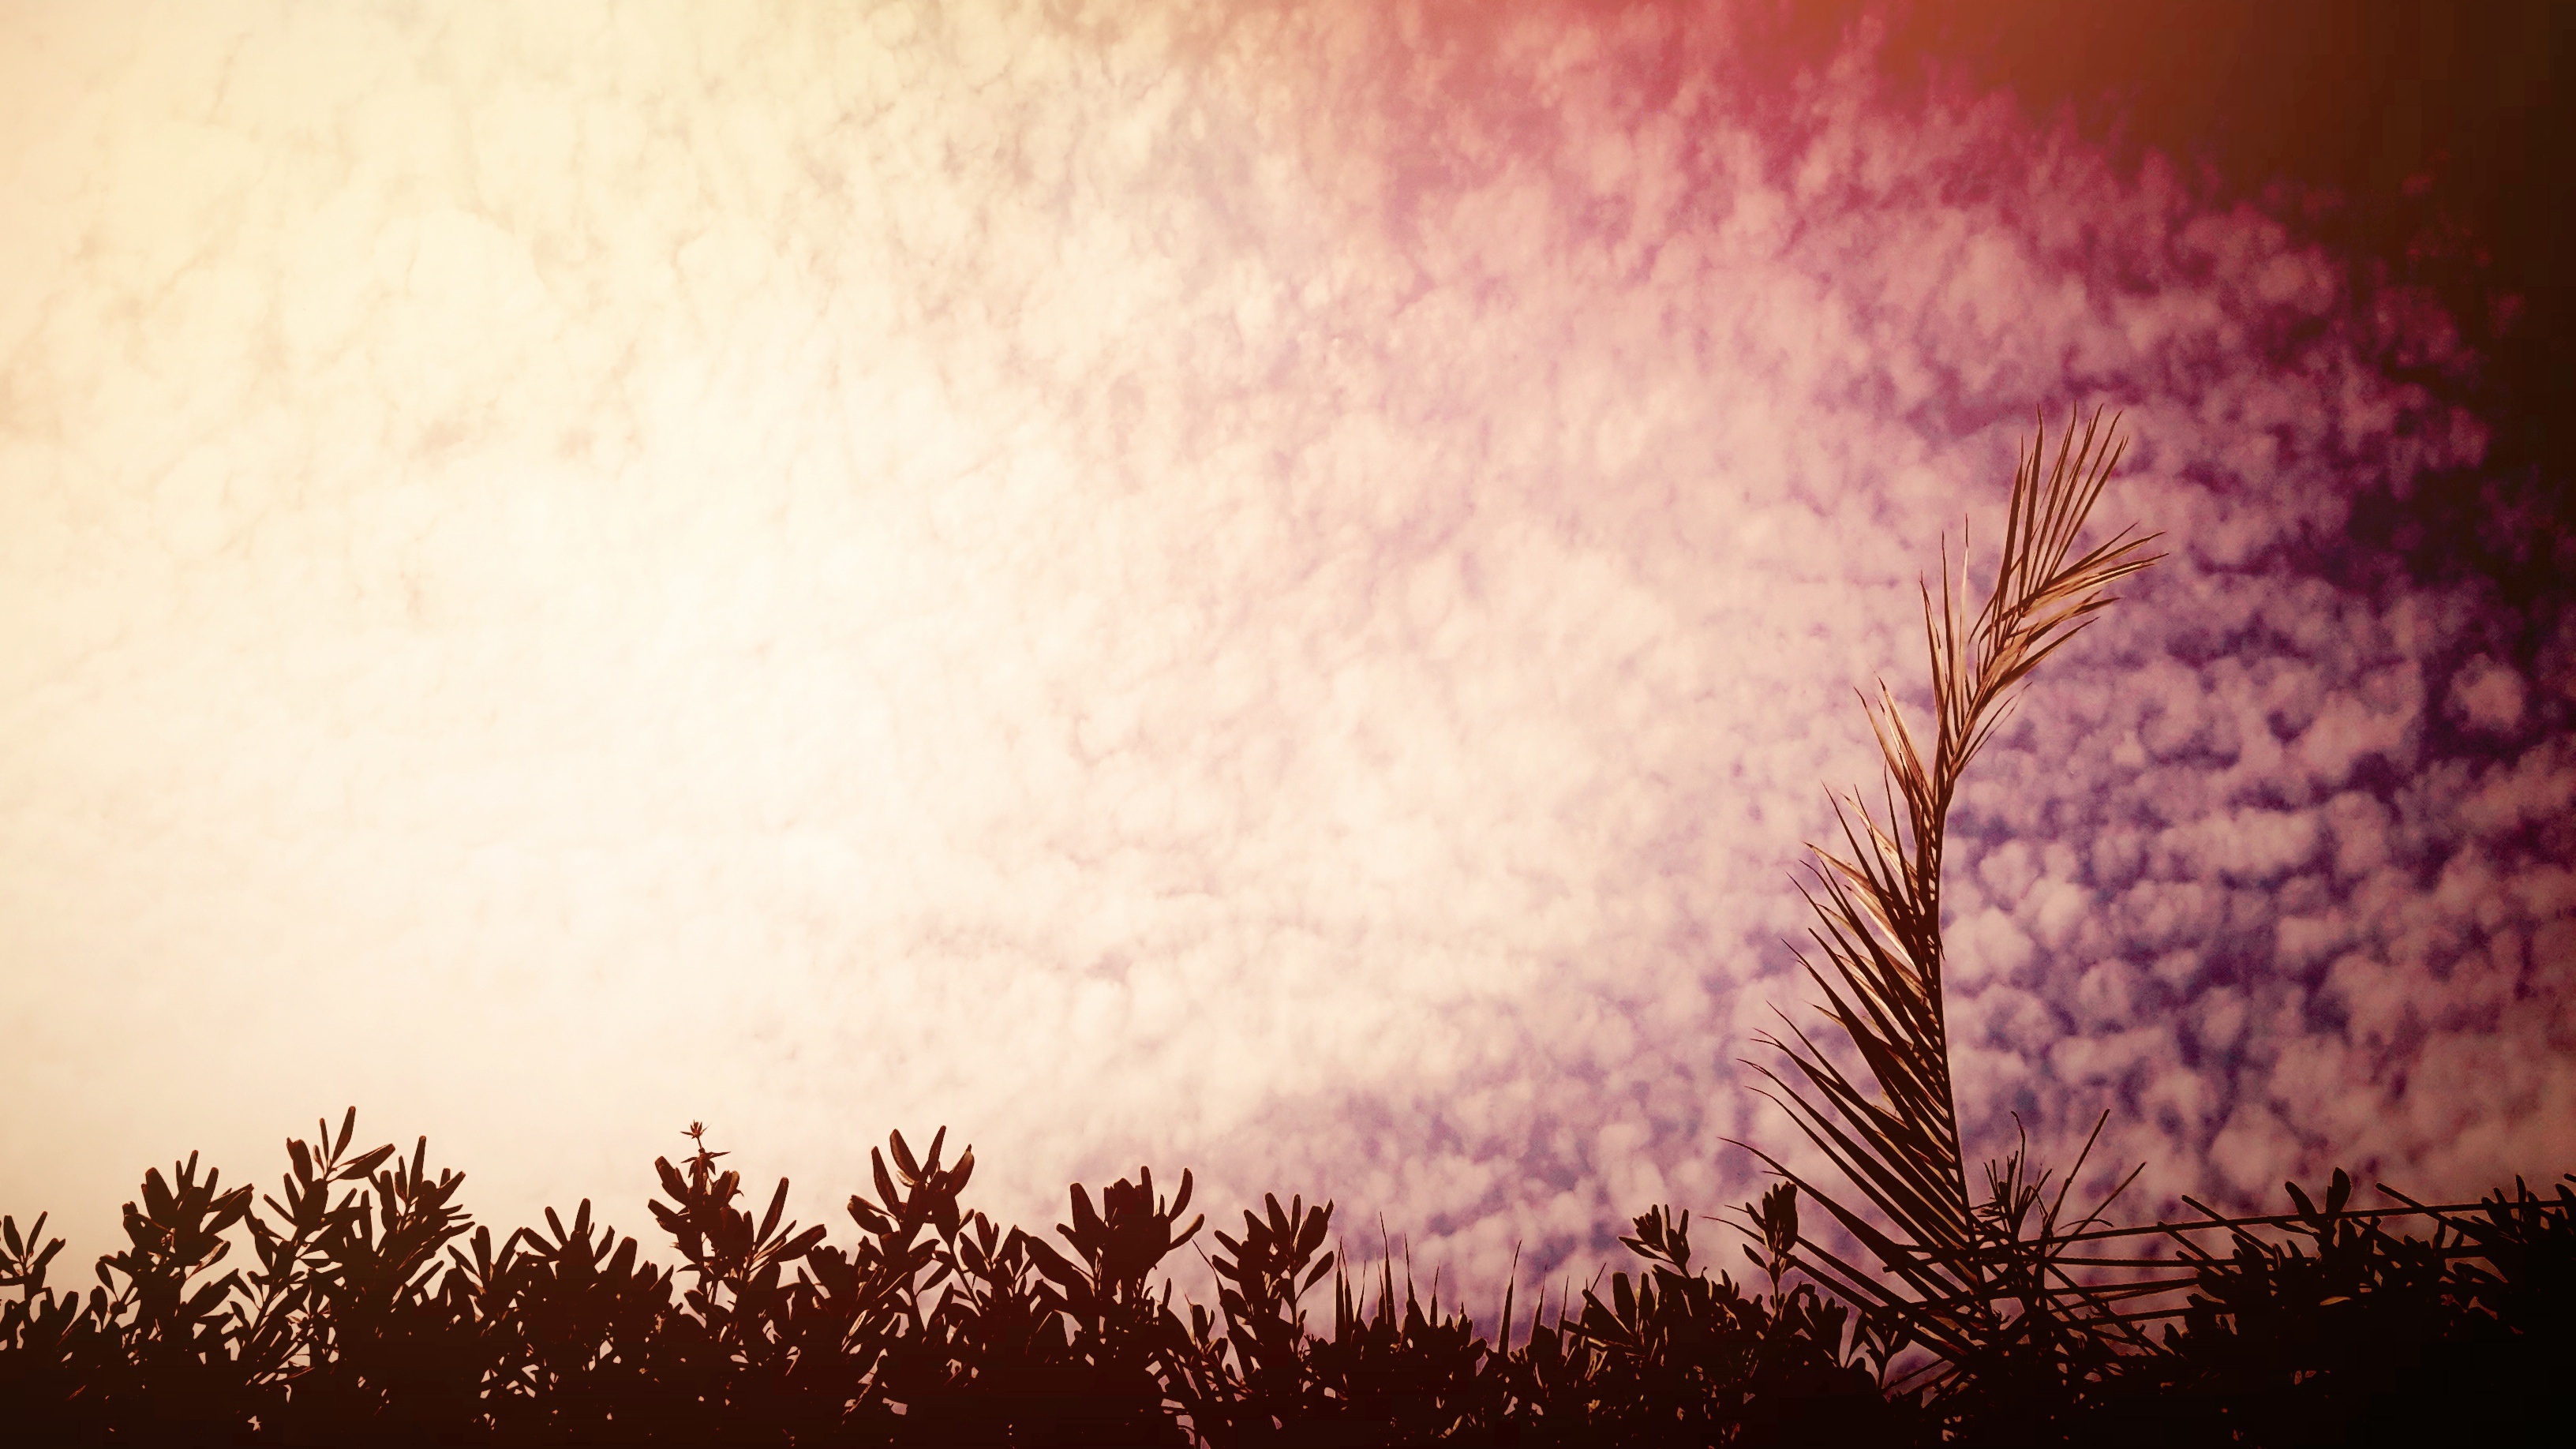
tree, nature, grass, light, cloud, sky, sunset, white, sunlight, morning, dawn, atmosphere, dusk, evening, palm, darkness, atmospheric phenomenon, atmosphere of earth, cloud inorat